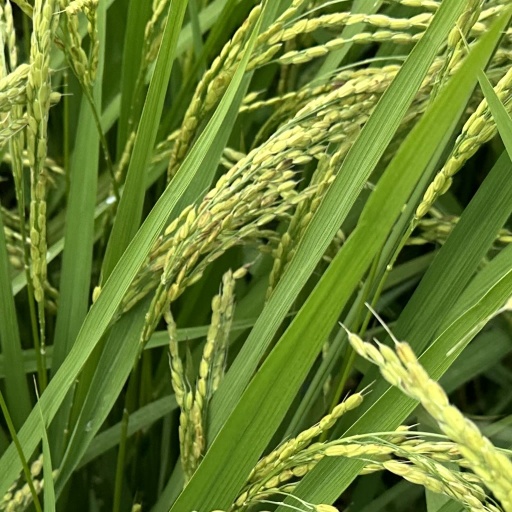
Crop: rice